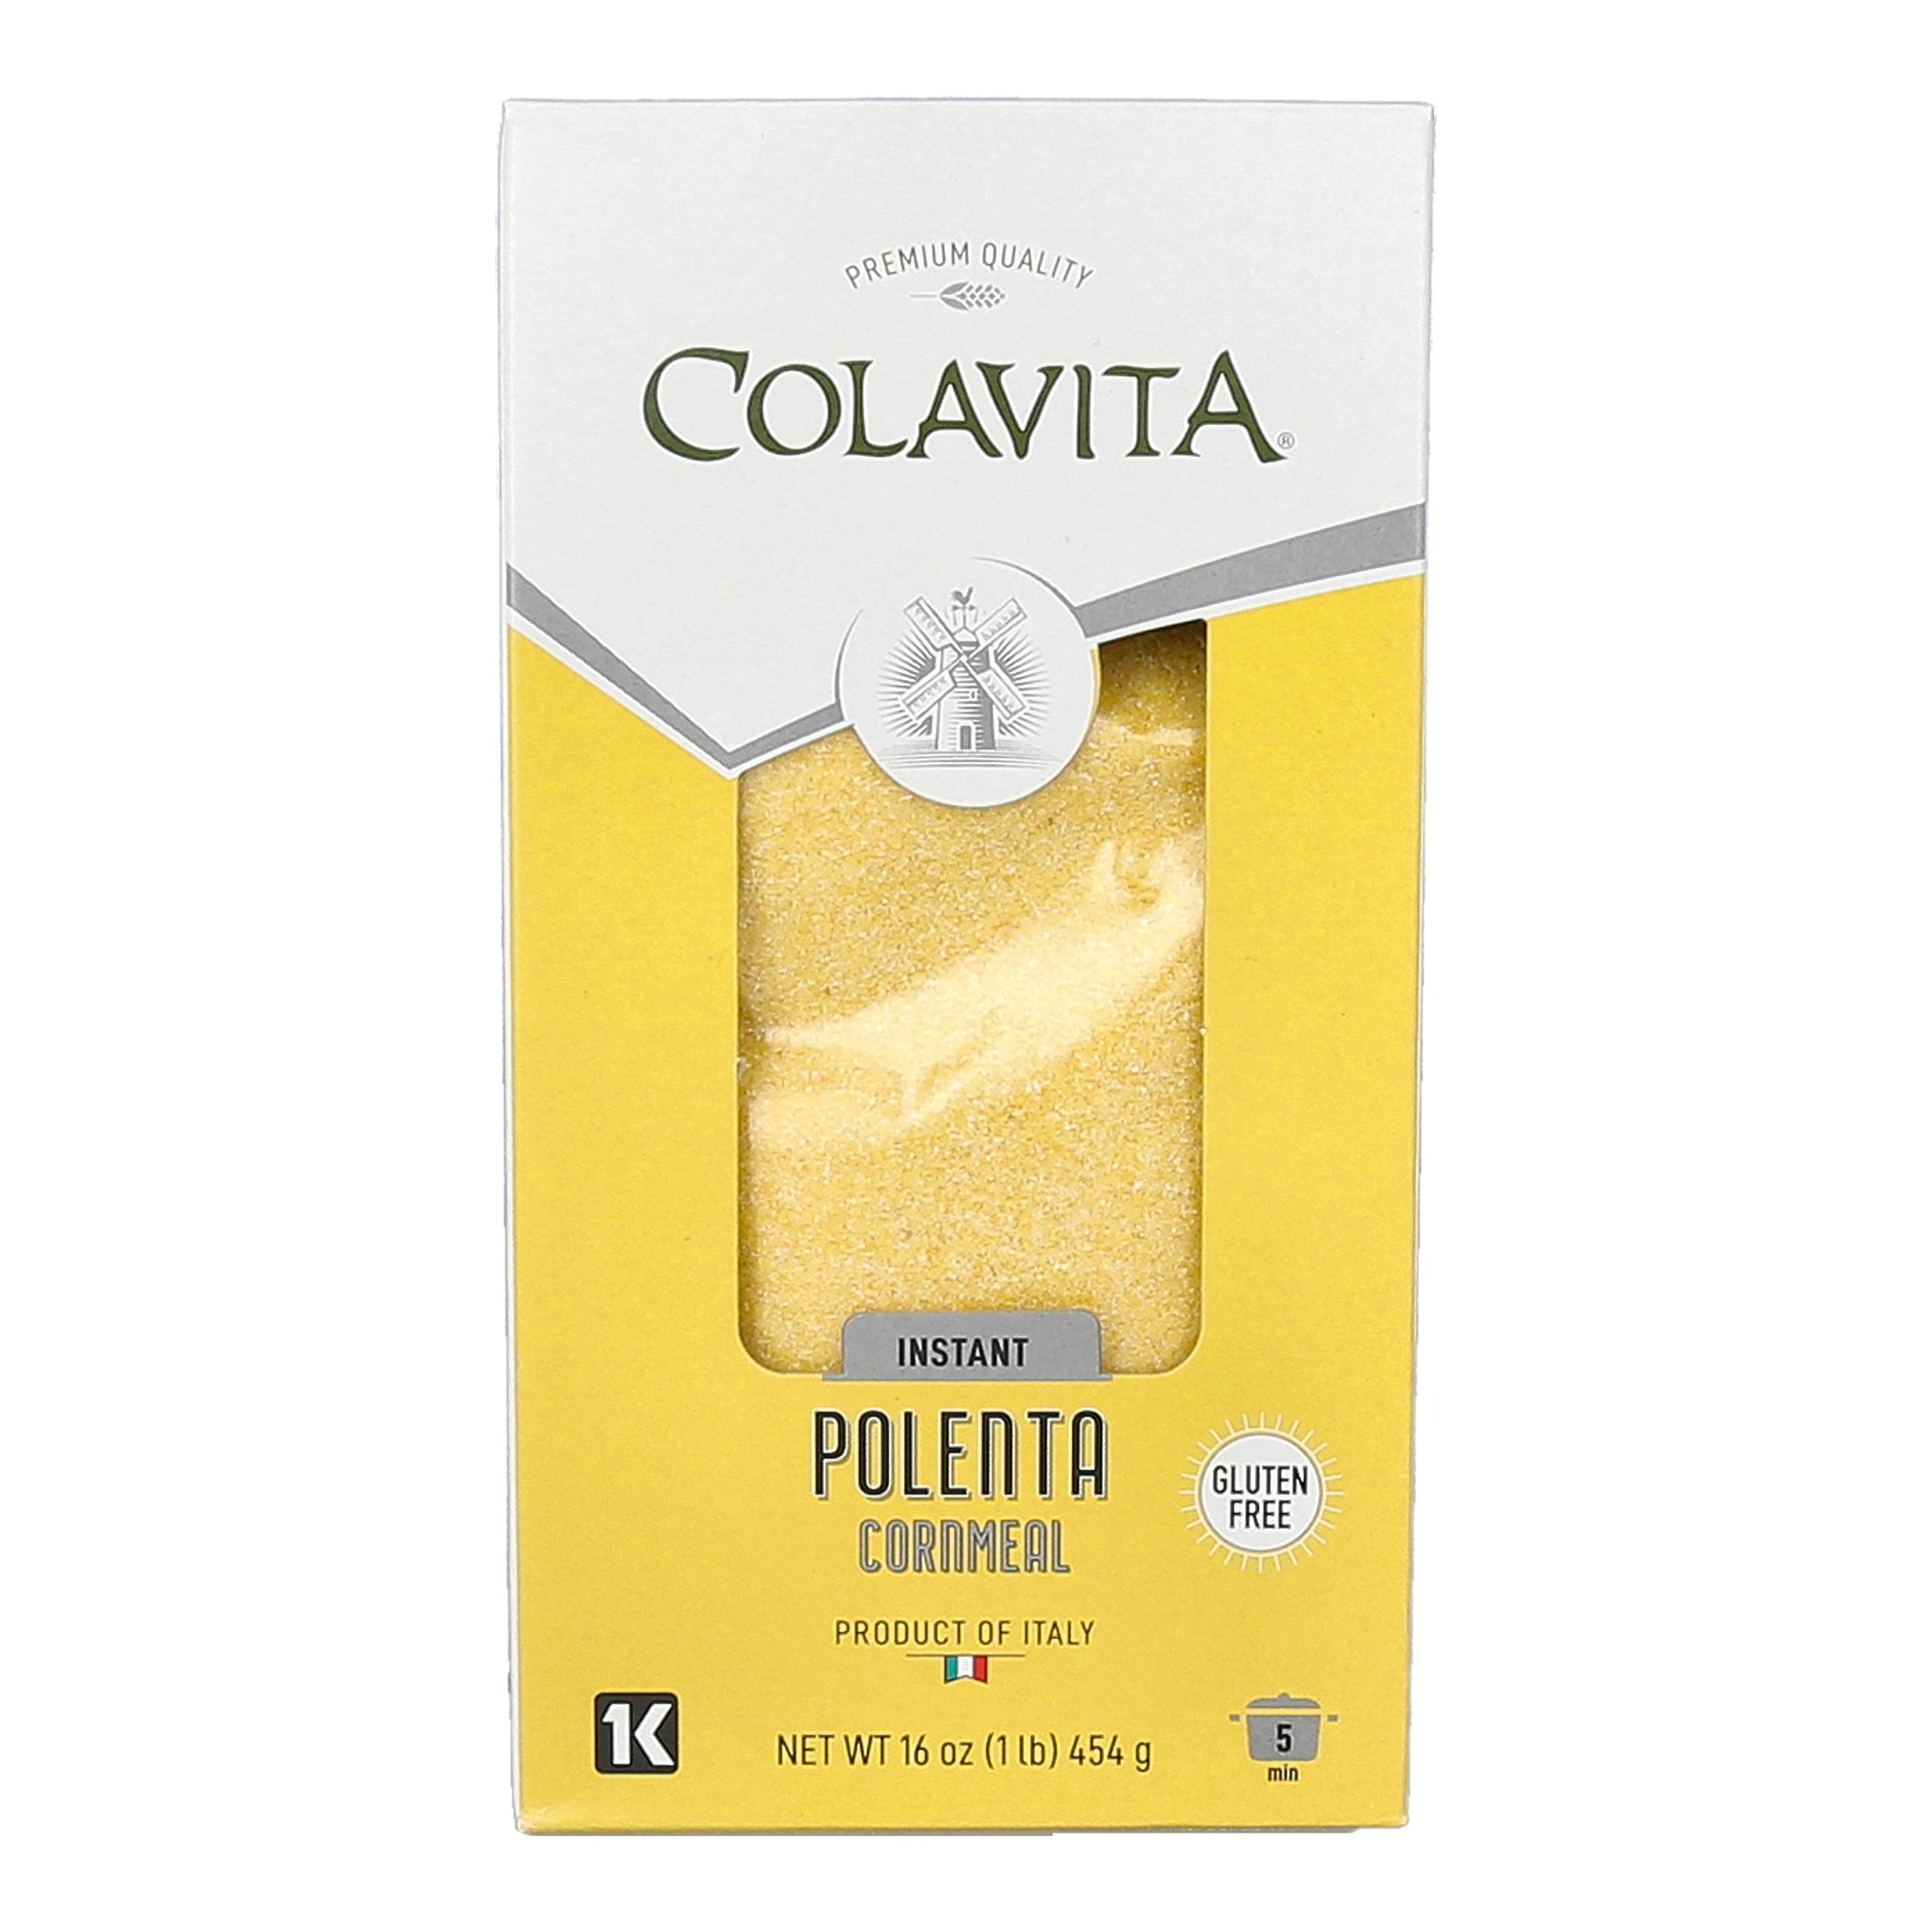
Item Name: Colavita Polenta, 1 Pound
Bullet Point 1: Prepared in a dedicated Gluten-free allergy-friendly facility
Bullet Point 2: Gluten Free
Bullet Point 3: Be used for baking
Bullet Point 4: Ready in 5 minutes
Value: 16.0
Unit: Ounce

Price: 9.96